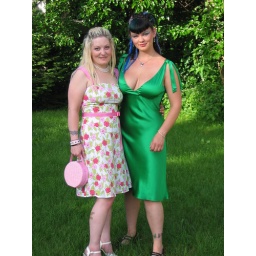
The green dress is infamous! I bought it in Santa Cruz.